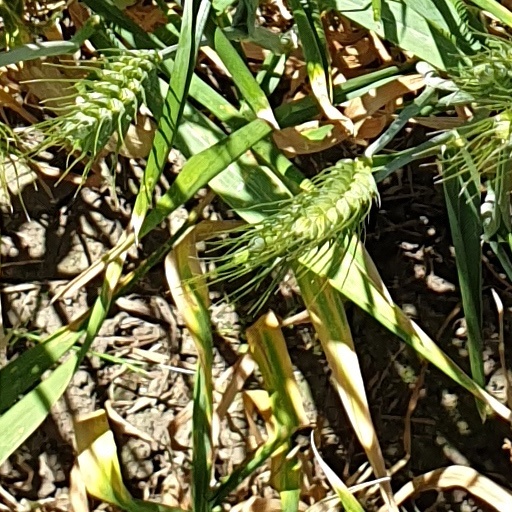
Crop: wheat